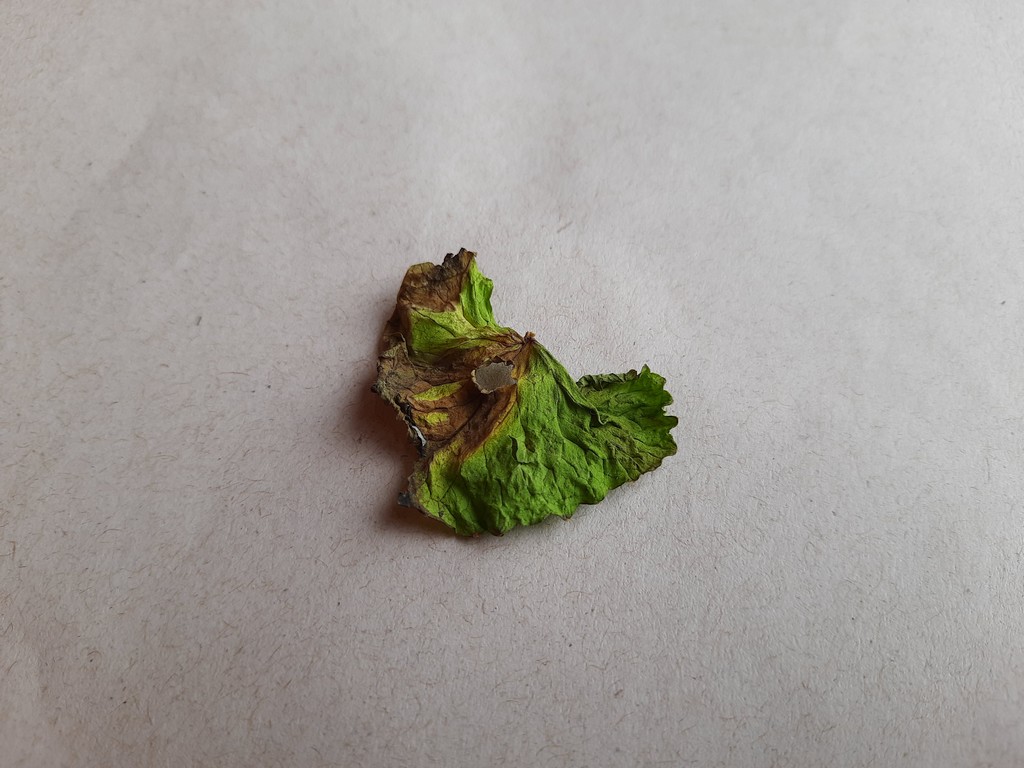
Label: Dried